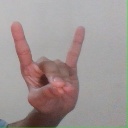
अक्षर: श